Syrian–Turkish border clashes during the Syrian civil war

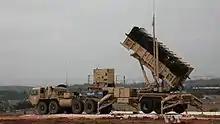
NATO-backed missile defense system stationed in Gaziantep, Turkey.

Following Ankara's invocation of Article IV of the Washington Treaty, NATO's North Atlantic Council stated that the alliance: ""... demands the immediate cessation of such aggressive acts against an ally, and urges the Syrian regime to put an end to flagrant violations of international law ..."". And on 9 October 2012, NATO Secretary-General Anders Fogh Rasmussen reported that NATO completed making plans to defend Turkey from Syrian attack. Soon after by 12 December, MIM-104 Patriot missiles from Netherlands, Germany, and U.S. were deployed in Turkish territory as part of Operation Active Fence.